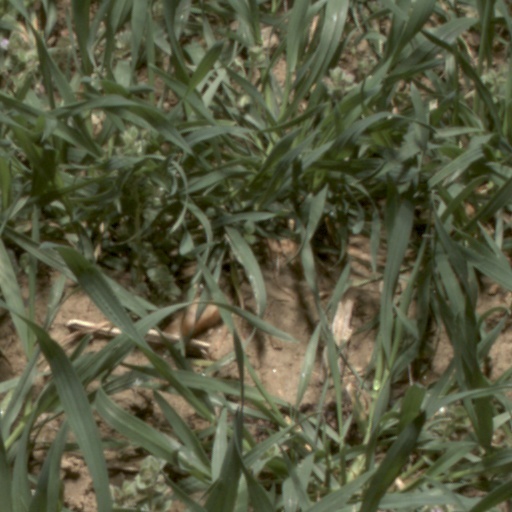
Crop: wheat